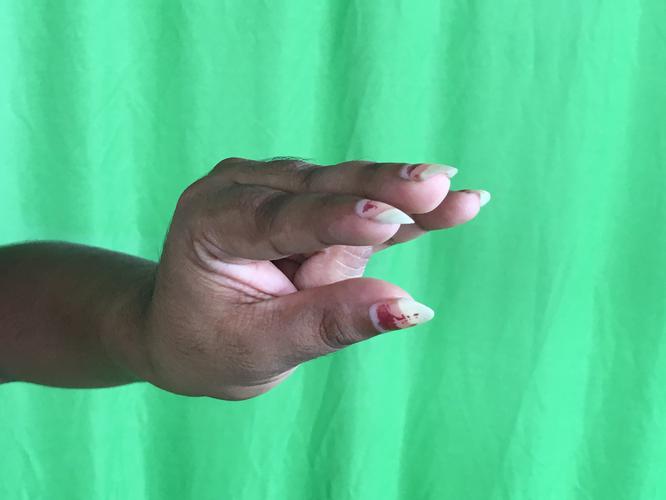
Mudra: Kangulam
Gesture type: single_hand